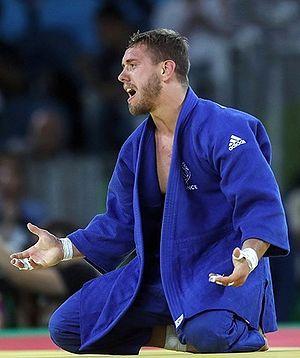
2016 Jeux Olympiques d'été de judo, le 9 Août